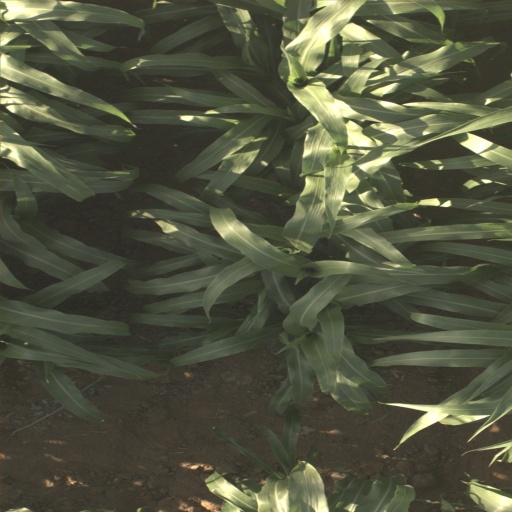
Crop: sorghum